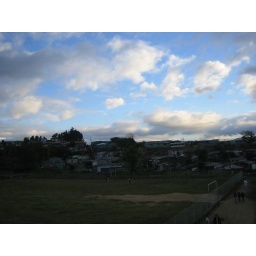
soccer field near where we set up the projector & screen